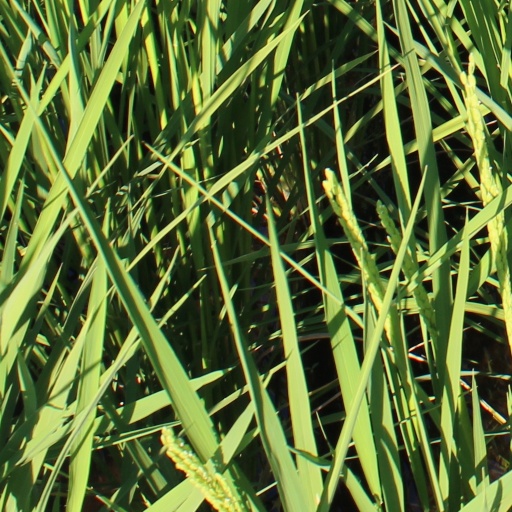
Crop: rice